Tweed Shire

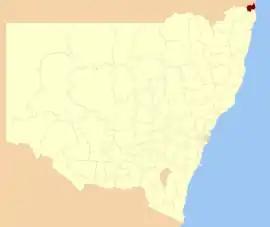
Location in New South Wales

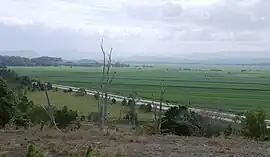
Pacific Motorway and Tweed Valley viewed from Duranbah

Tweed Shire is a local government area located in the Northern Rivers region of New South Wales, Australia. It is adjacent to the border with Queensland, where that meets the Coral Sea. Administered from the town of Murwillumbah, Tweed Shire covers an area of , and has existed as a local government entity since 1947. It was named for the Tweed River.